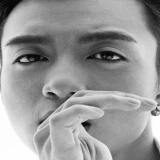
ca sĩ Soobin